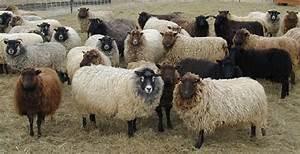
sheep